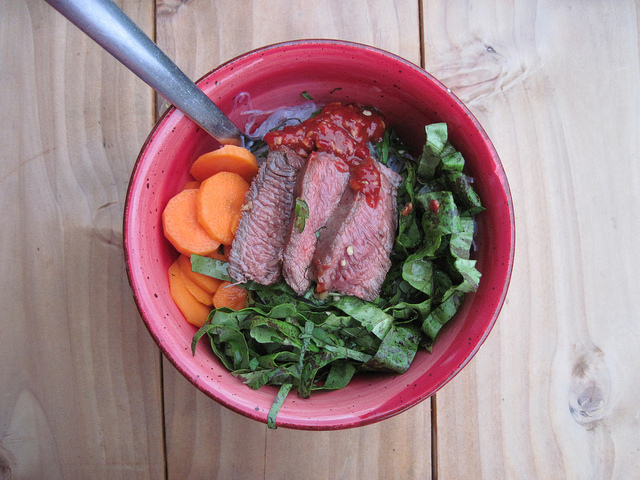
user: Given an image and a question. Answer the question in a short answer. Question: What was the name of the famous disney song sung by julie andrews featuring the eating utensil above? Short Answer:
assistant: spoonful of sugar